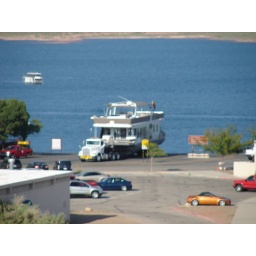
large house boat being put in @ lake Powell marina